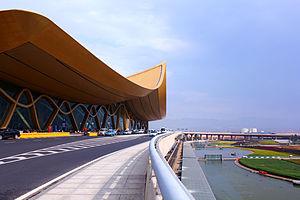
L’aéroport international de Kunming-Changshui est le principal aéroport qui dessert la ville de Kunming, capitale de la province du Yunnan, en République populaire de Chine. Il est situé à 24,5 km au nord-est du centre-ville. Sa construction a commencé en 2009, il a été conçu par SOM et Arup. Ouvert le 28 juin 2012, il remplace l'ancien aéroport international de Kunming Wujiaba, détruit et remplacé à la suite de l'urbanisation.